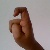
The image shows a hand gesture representing the letter 'X' in Indian Sign Language.